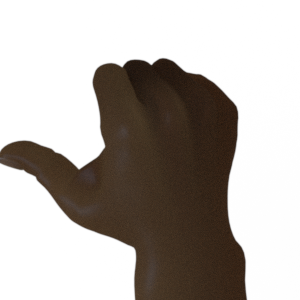
Label: rock